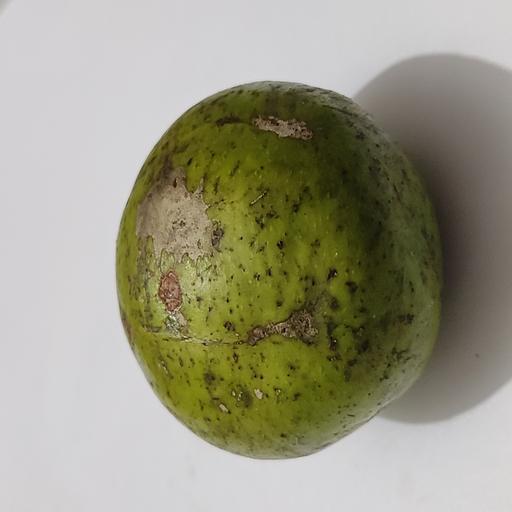
Crop type: Hog Plum